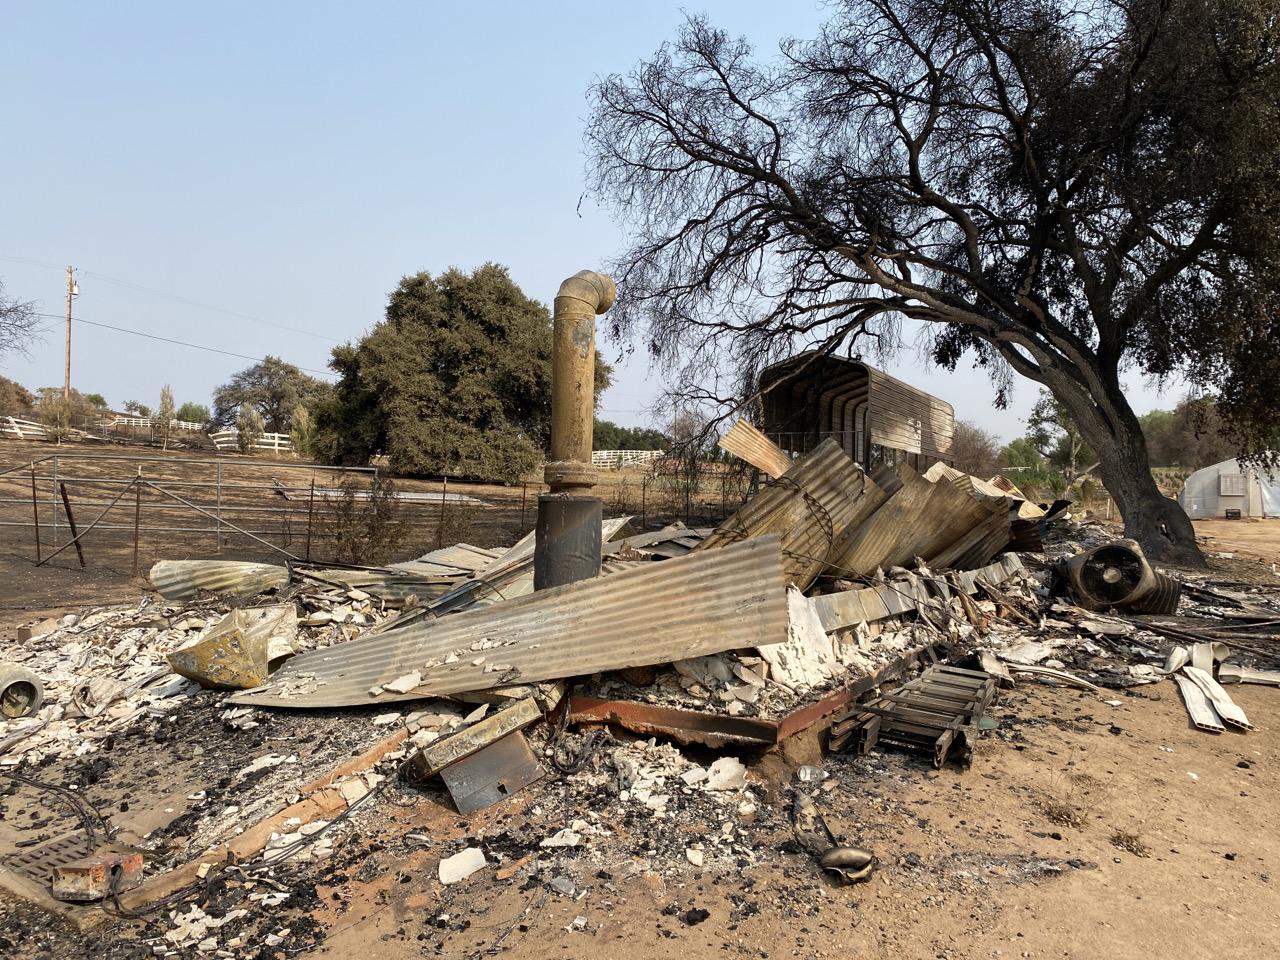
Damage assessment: destroyed